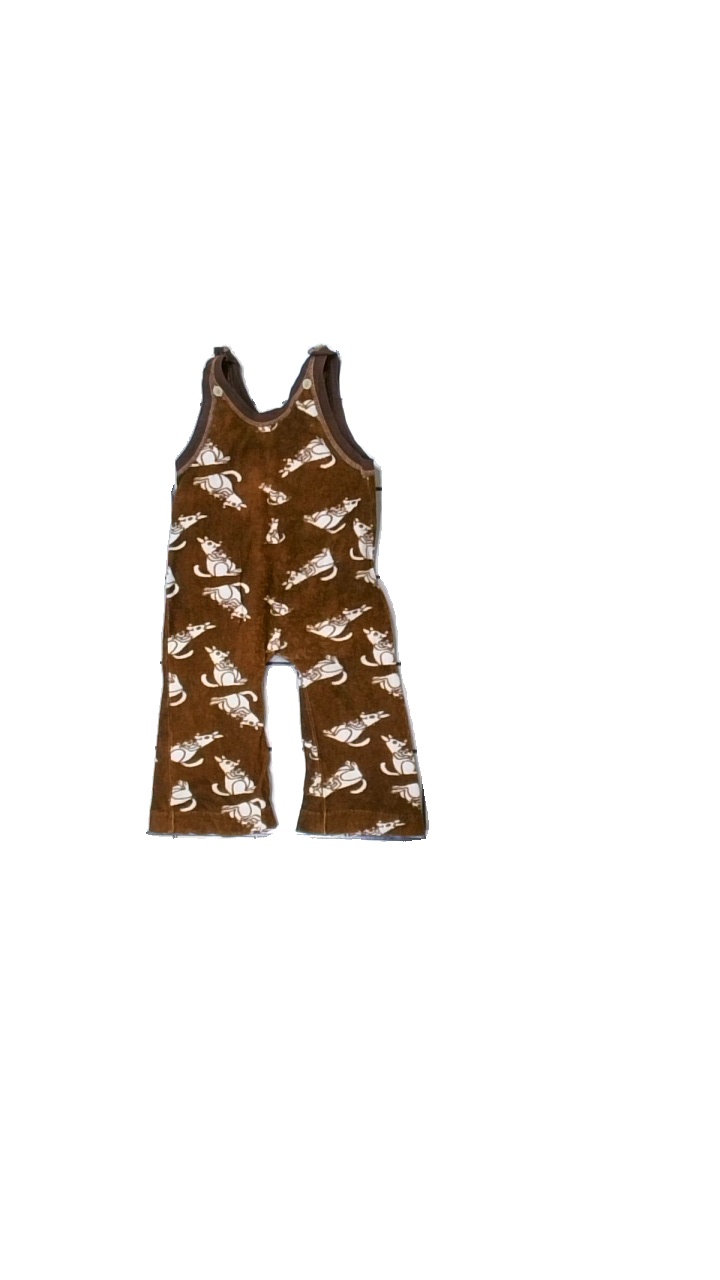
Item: Trousers (Children)
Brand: Missing
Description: bruna hängslebyxor med ekorrar på
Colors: White, Brown
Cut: Regular
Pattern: Animal print
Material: ?
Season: All
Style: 70s
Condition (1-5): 5
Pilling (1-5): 5
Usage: Reuse
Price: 50-100